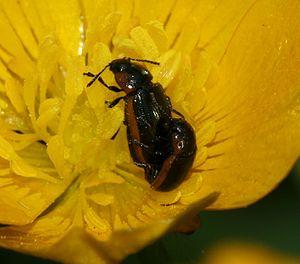
Hydrothassa est un genre d'insectes coléoptères Chrysomelinae.